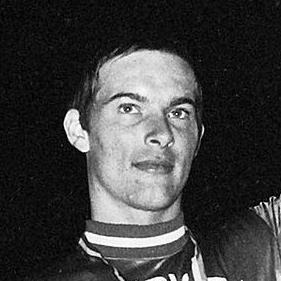
Age: 19